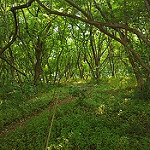
Label: forest